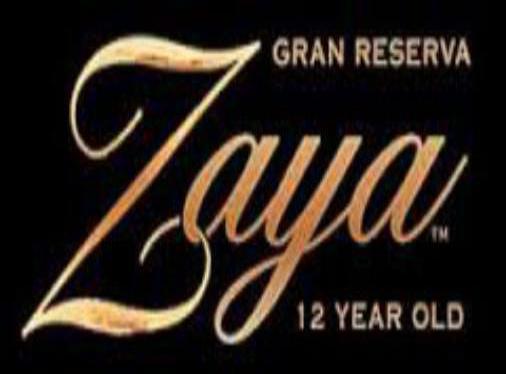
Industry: Clothes